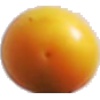
Label: Cherry Wax Yellow 1